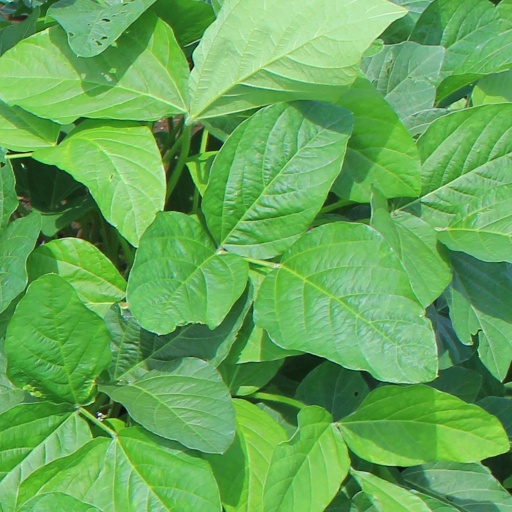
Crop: soybean